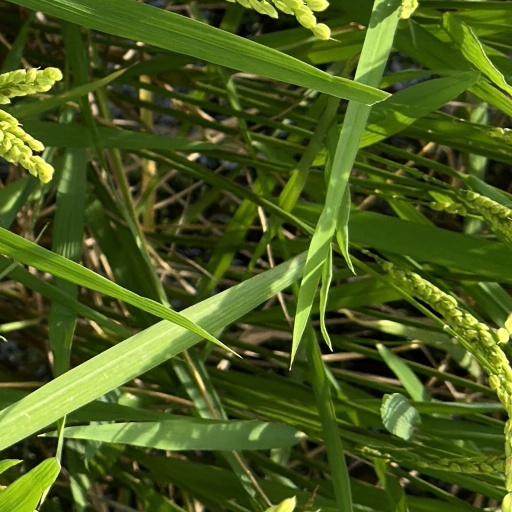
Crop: rice